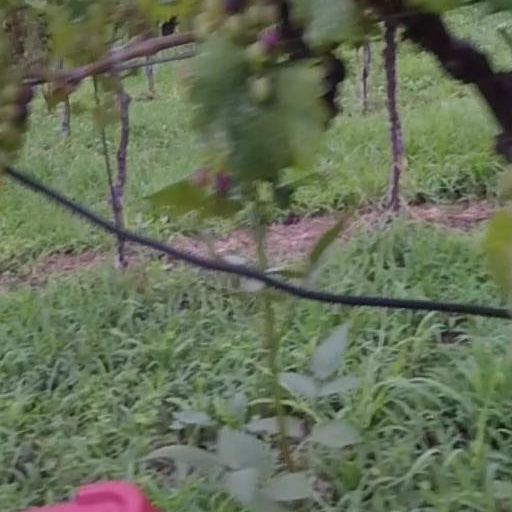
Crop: grape